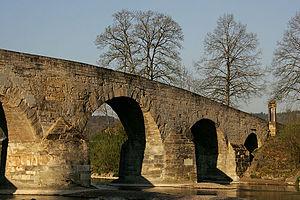
Cette liste présente les biens culturels d'importance nationale dans le canton de Thurgovie. Cette liste correspond à l'édition 2009 de l'Inventaire Suisse des biens culturels d'importance nationale pour le canton de Thurgovie. Il est trié par commune et inclus : 78 bâtiments séparés, 15 collections et 14 sites archéologiques.
La vieille ville de Bischofszell est le centre historique de Bischofszell, dans le canton de Thurgovie en Suisse.